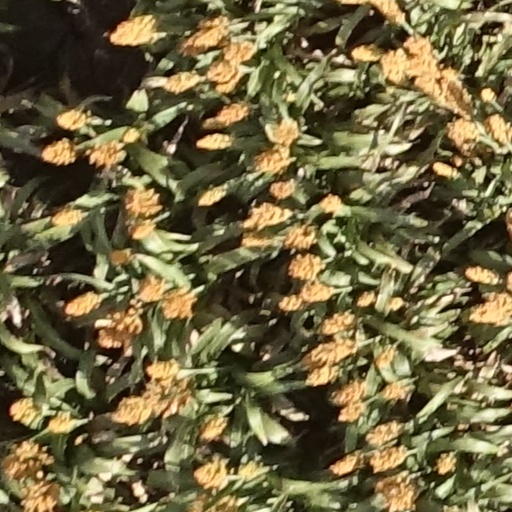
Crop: sorghum